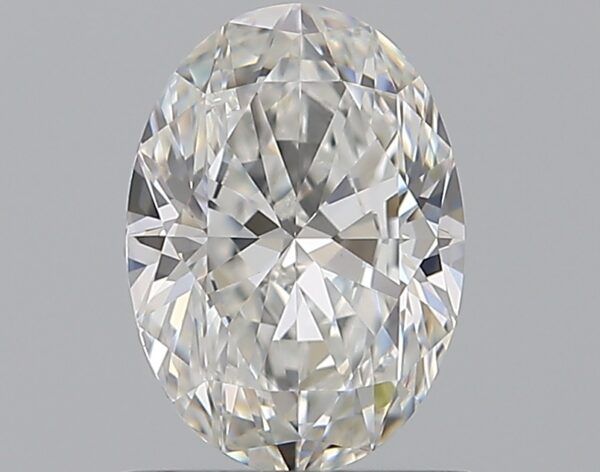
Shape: oval
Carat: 0.8
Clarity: VVS2
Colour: F
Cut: EX
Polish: EX
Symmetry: EX
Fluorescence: N
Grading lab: GIA
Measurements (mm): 7.21 x 5.2 x 3.19